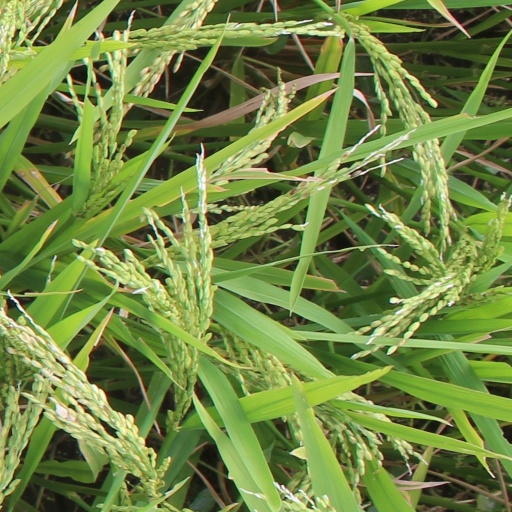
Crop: rice